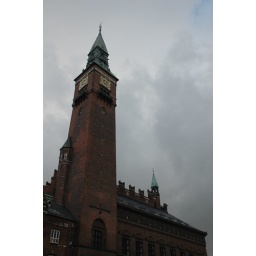
A tower on a building in Copenhagen